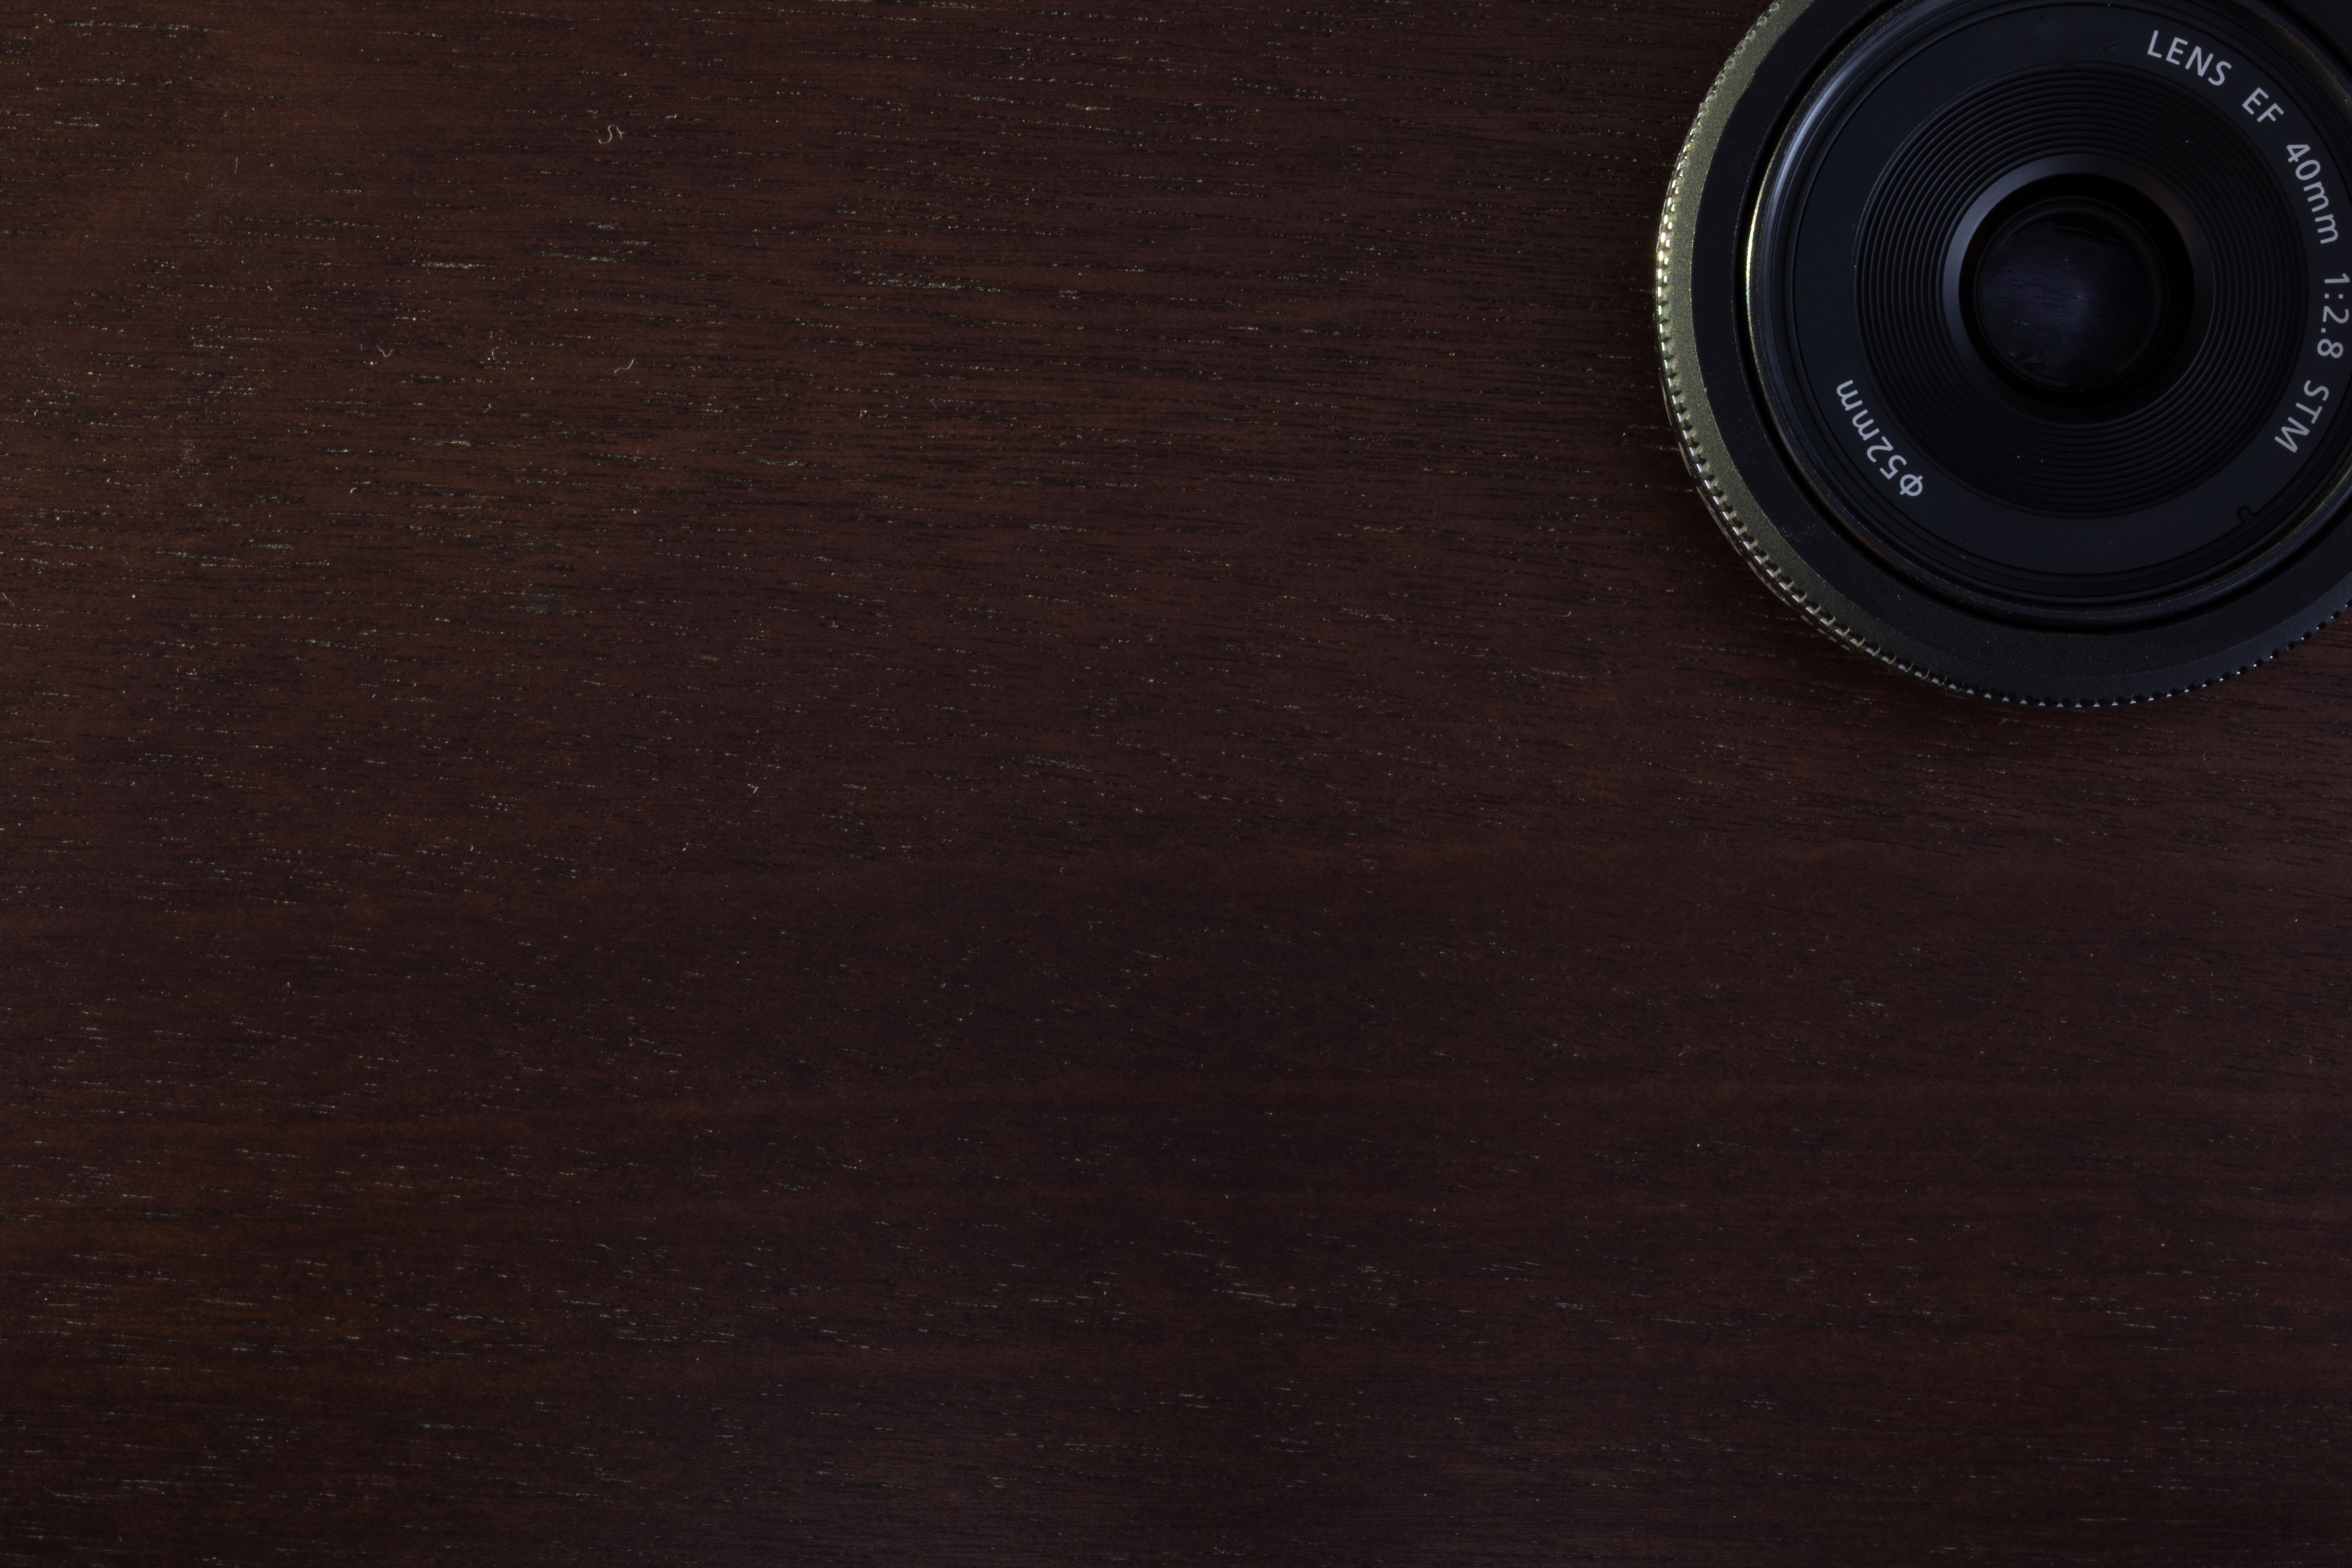
camera lens, automotive tire, automotive lighting, grey, wood, table, asphalt, flash photography, circle, wood stain, rim, lens, flooring, audio equipment, road surface, cameras optics, door, hardwood, button, font, pattern, ceiling, leather, metal, automotive wheel system, gadget, camera accessory, auto part, plywood, darkness, denim, wood flooring, fashion accessory, macro photography, sphere, still life photography, digital camera